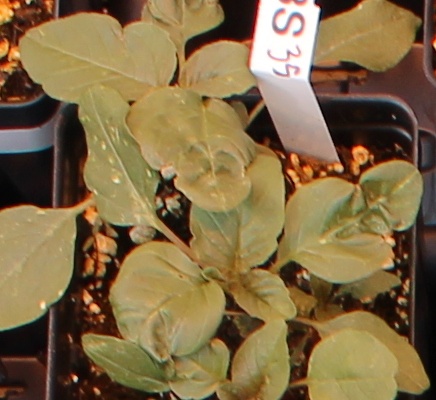
Label: Redroot Pigweed